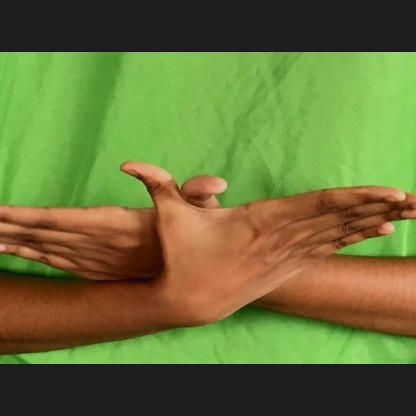
Mudra: Garuda